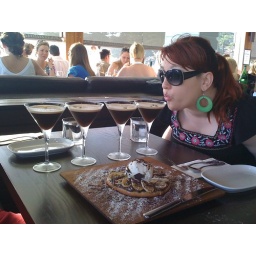
Taken at the AWESOME hugo's bar pizza in Manly.